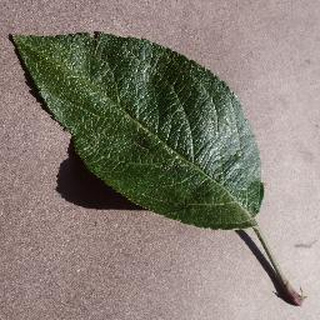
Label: healthy_apple